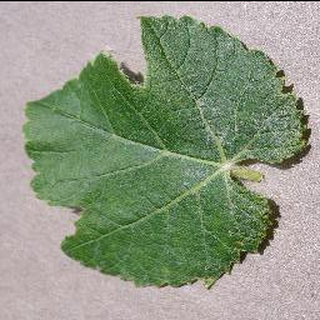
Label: healthy_grape